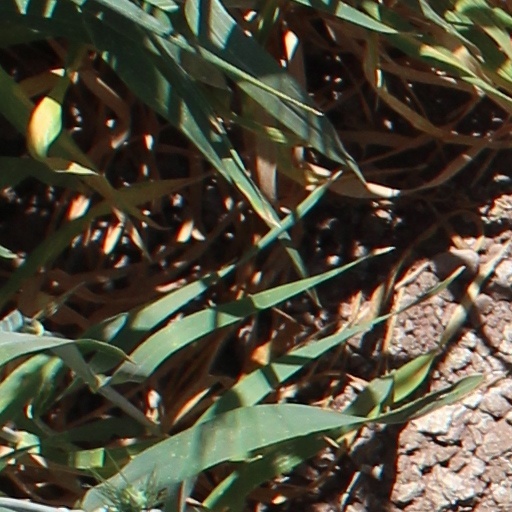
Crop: wheat